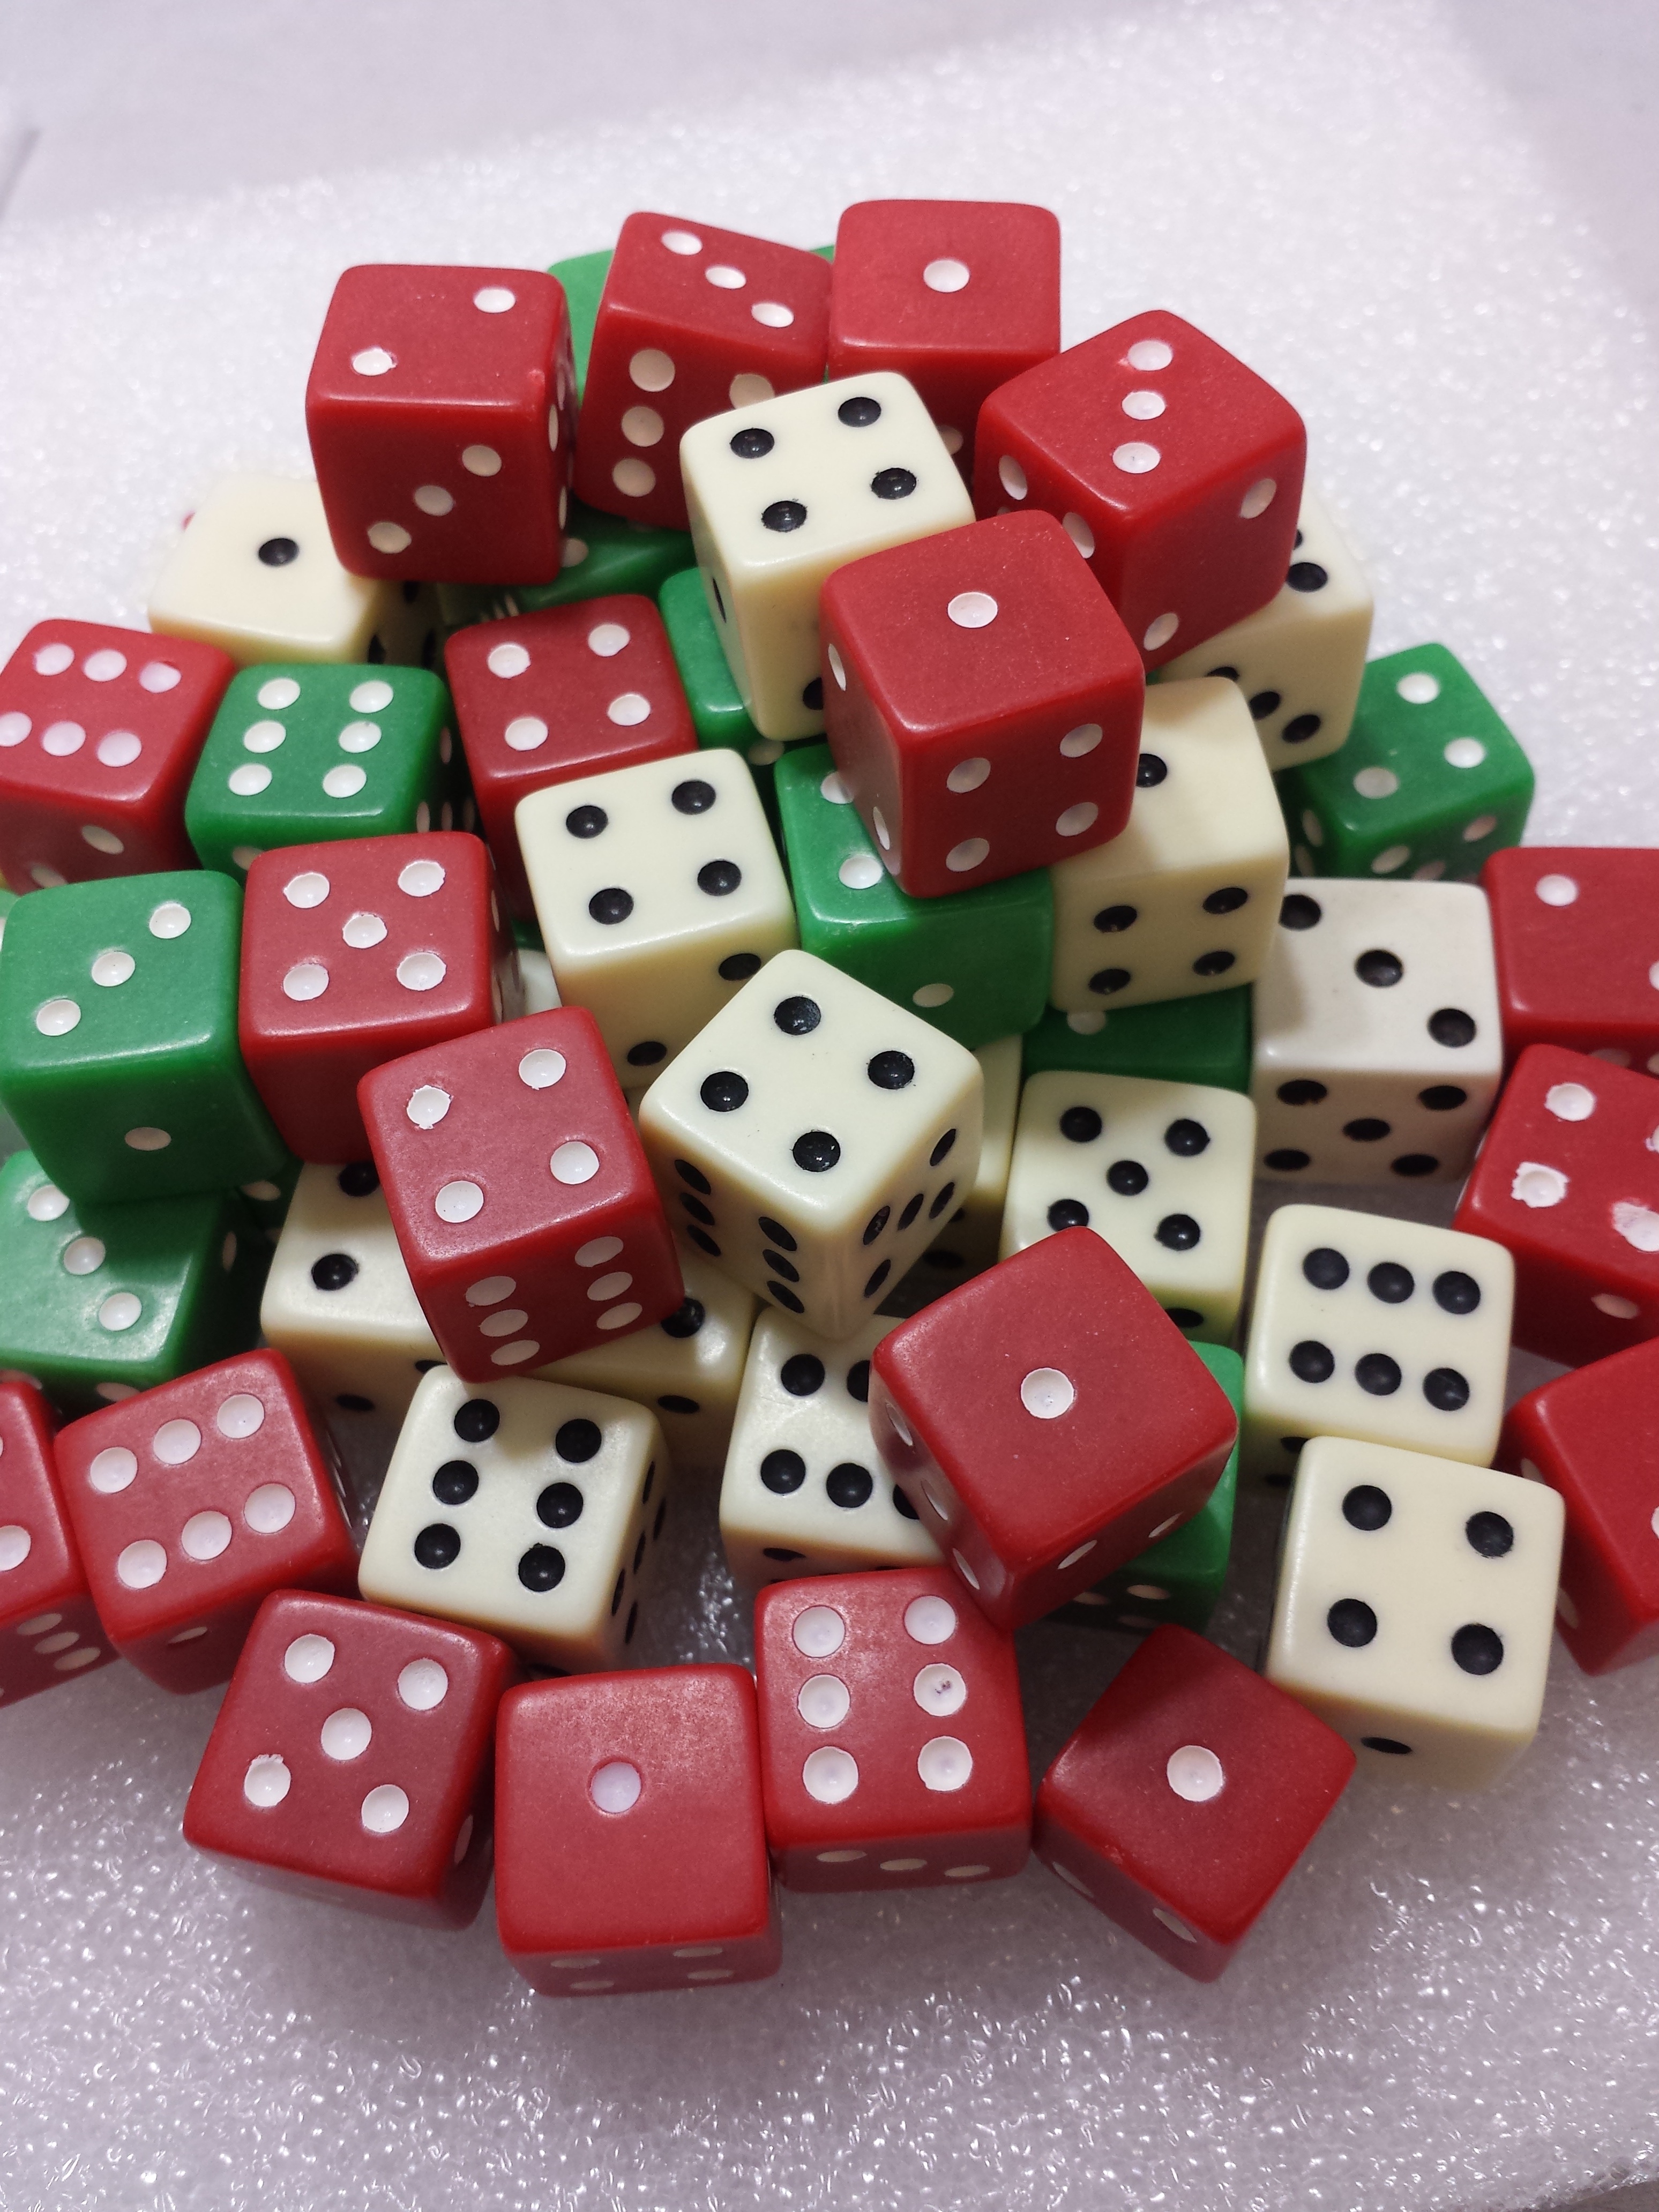
white, game, play, recreation, green, red, board game, gamble, sports, die, gambling, games, luck, dice, chance, dice game, indoor games and sports, tabletop game, english draughts